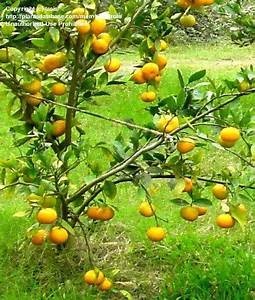
Label: mandarine